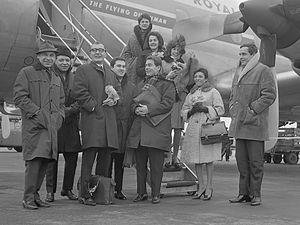
The Swingle Singers est un groupe vocal formé à Paris en 1962 par Ward Swingle. Le concept initial est d'interpréter des airs instrumentaux classiques, arrangés par Ward Swingle en scat.
Le Grammy Award du meilleur nouvel artiste est un prix décerné depuis 1959 par la National Academy of Recording Arts and Sciences. Ce prix fait partie des quatre récompenses de la cérémonie des Grammy Awards à ne pas être restreintes à un genre musical donné, avec l'album de l'année, la chanson de l'année et l'enregistrement de l'année.